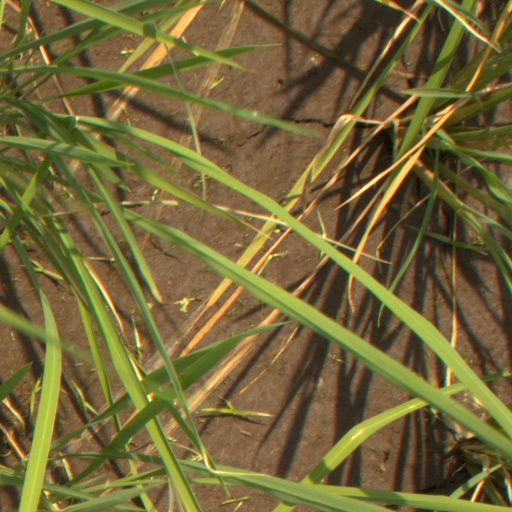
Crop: rice